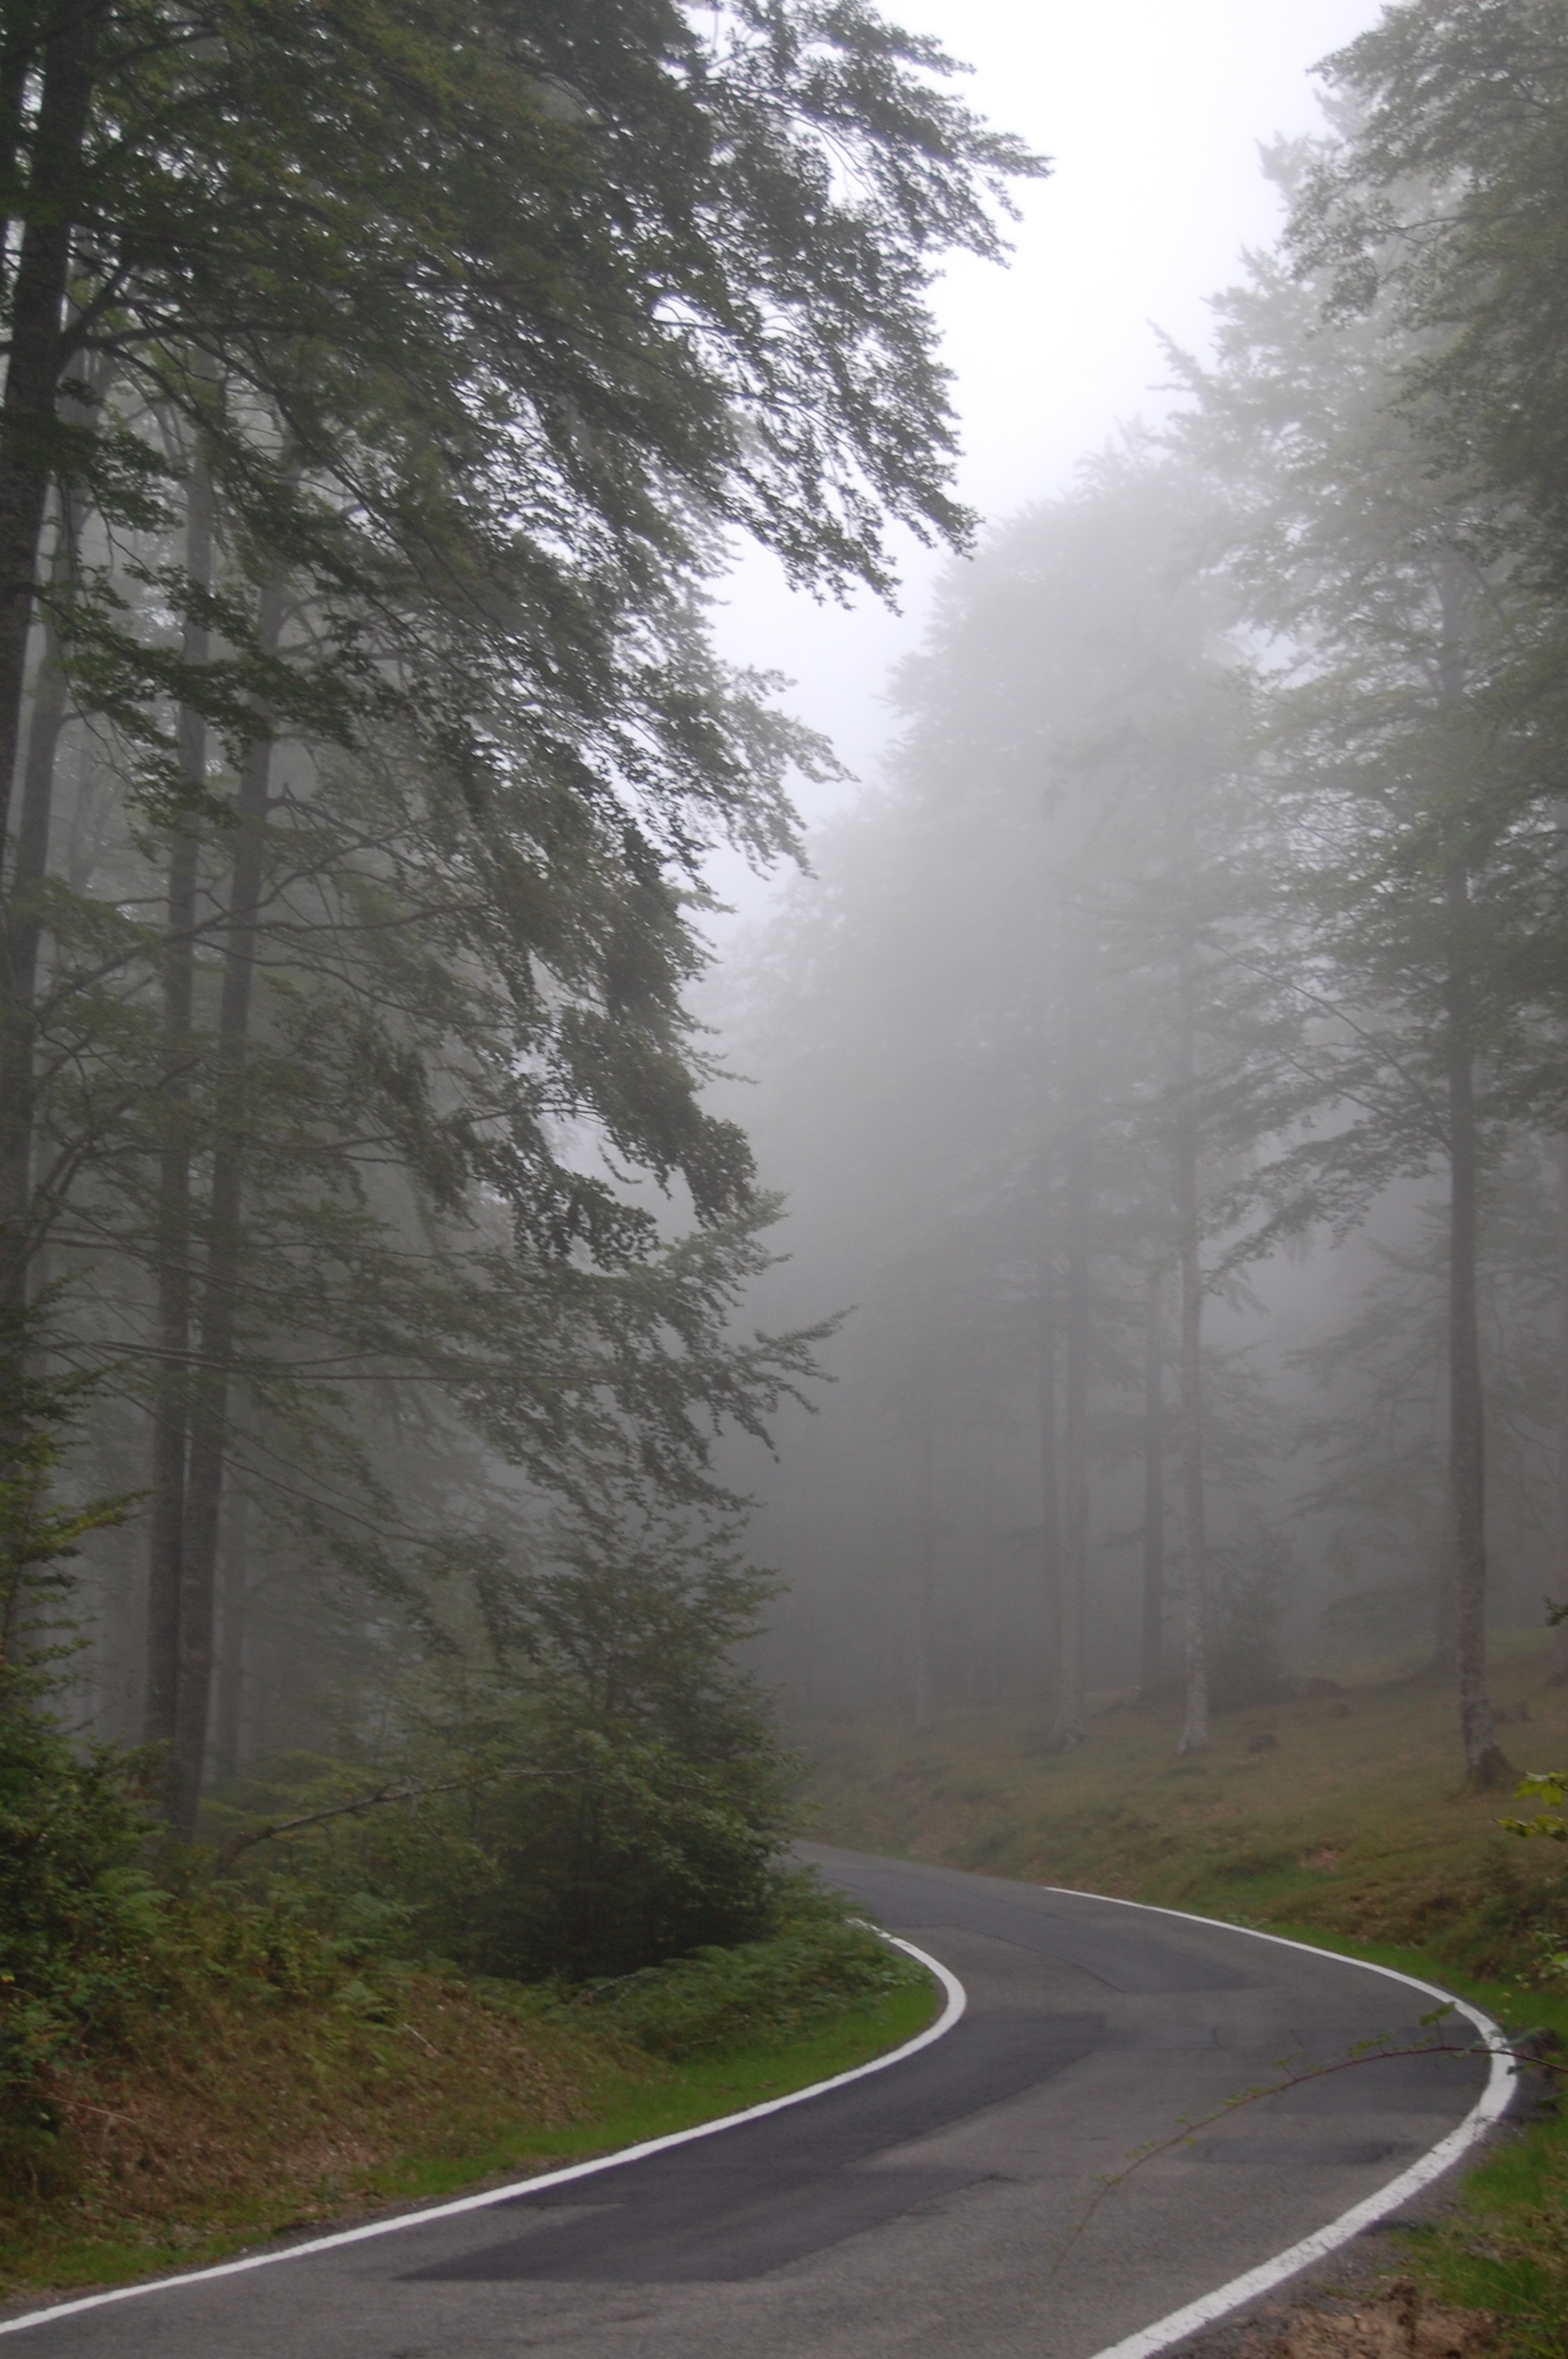
tree, nature, forest, path, snow, fog, road, mist, sunlight, morning, weather, haze, road trip, infrastructure, circular, mount, drizzle, navarre, atmospheric phenomenon, woody plant, aralar